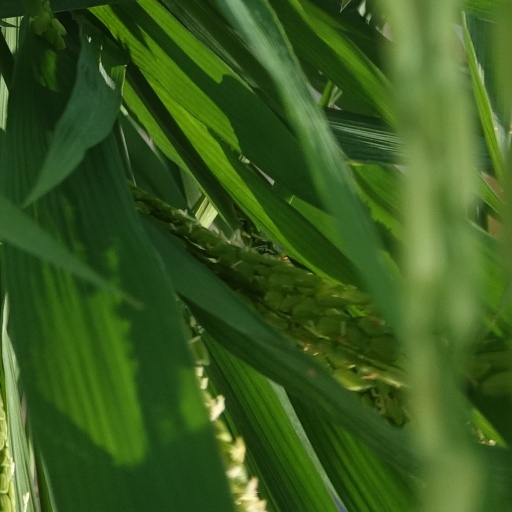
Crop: rice